Forza Italia (2013)

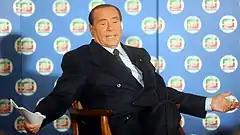
Silvio Berlusconi in 2018

In the 2014 European Parliament election, FI obtained 16.8% of the vote and had 13 MEPs elected, including Toti in the North-West, Elisabetta Gardini in the North-East, Tajani (who had first been elected to the European Parliament in 1994) in the Centre and, most notably, Fitto (who garnered more than 180,000 votes in his native Apulia alone) in the South.